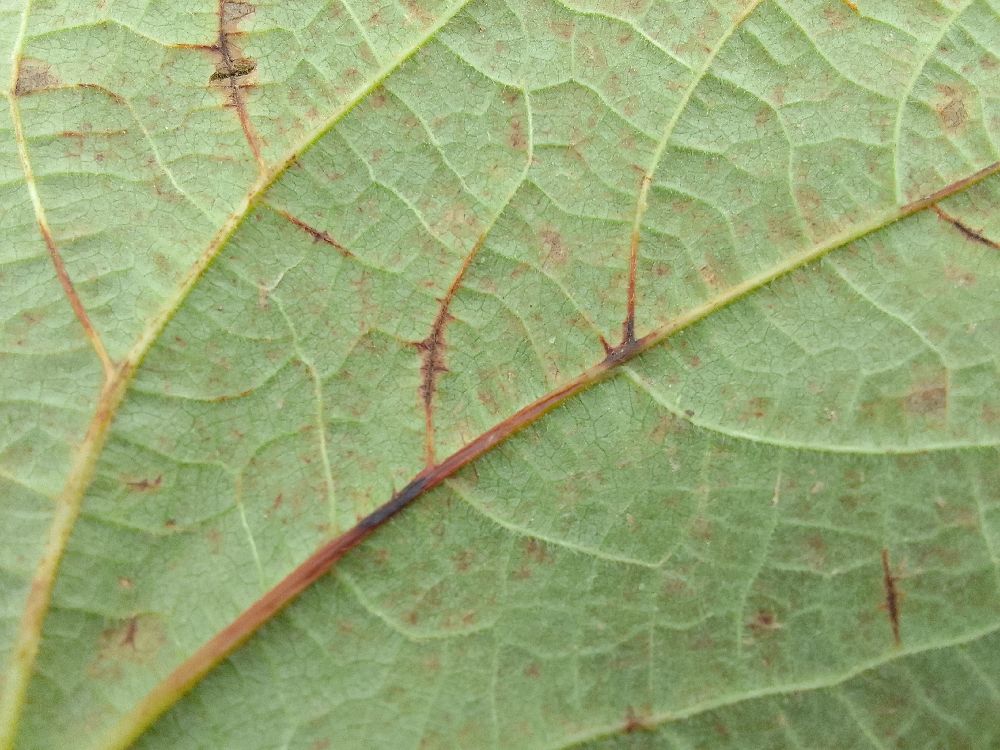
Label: anthracnose